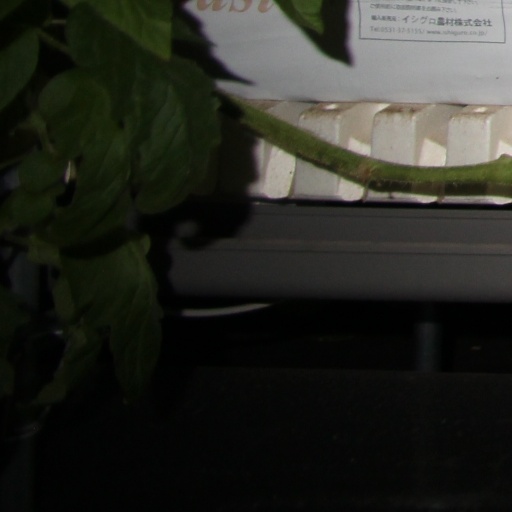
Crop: tomato